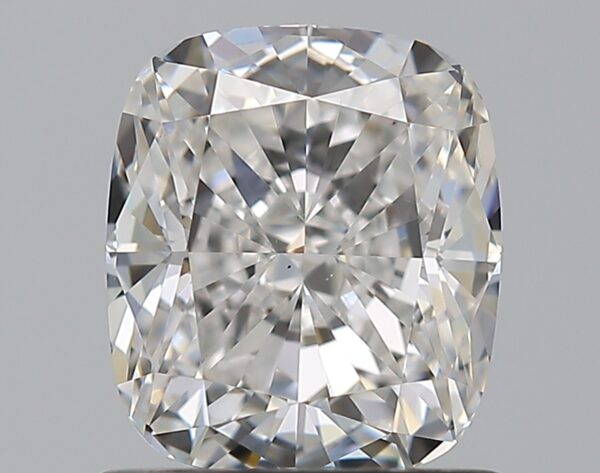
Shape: cushion
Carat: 1.21
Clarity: VS1
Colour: E
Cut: EX
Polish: EX
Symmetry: EX
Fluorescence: F
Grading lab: GIA
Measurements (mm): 6.54 x 5.67 x 3.84